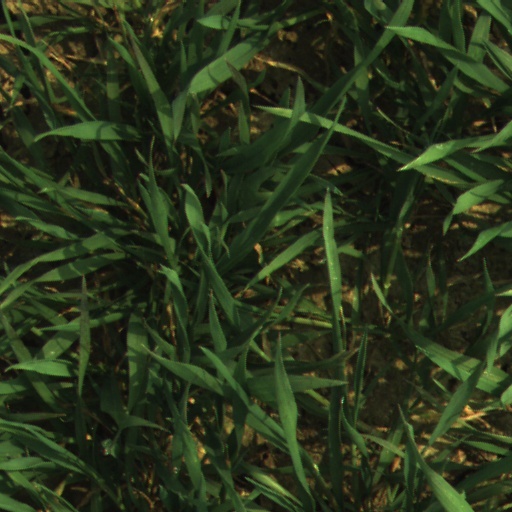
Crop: wheat